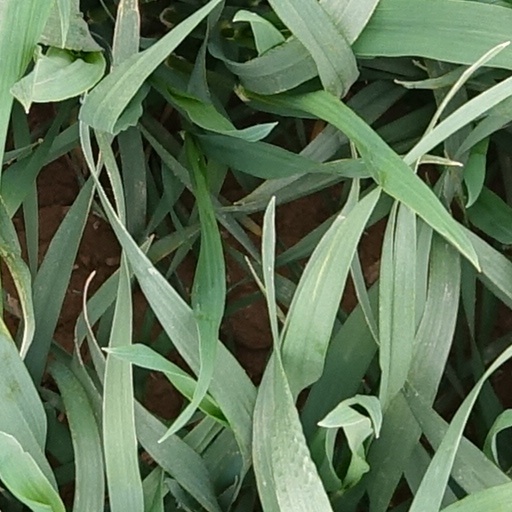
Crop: wheat